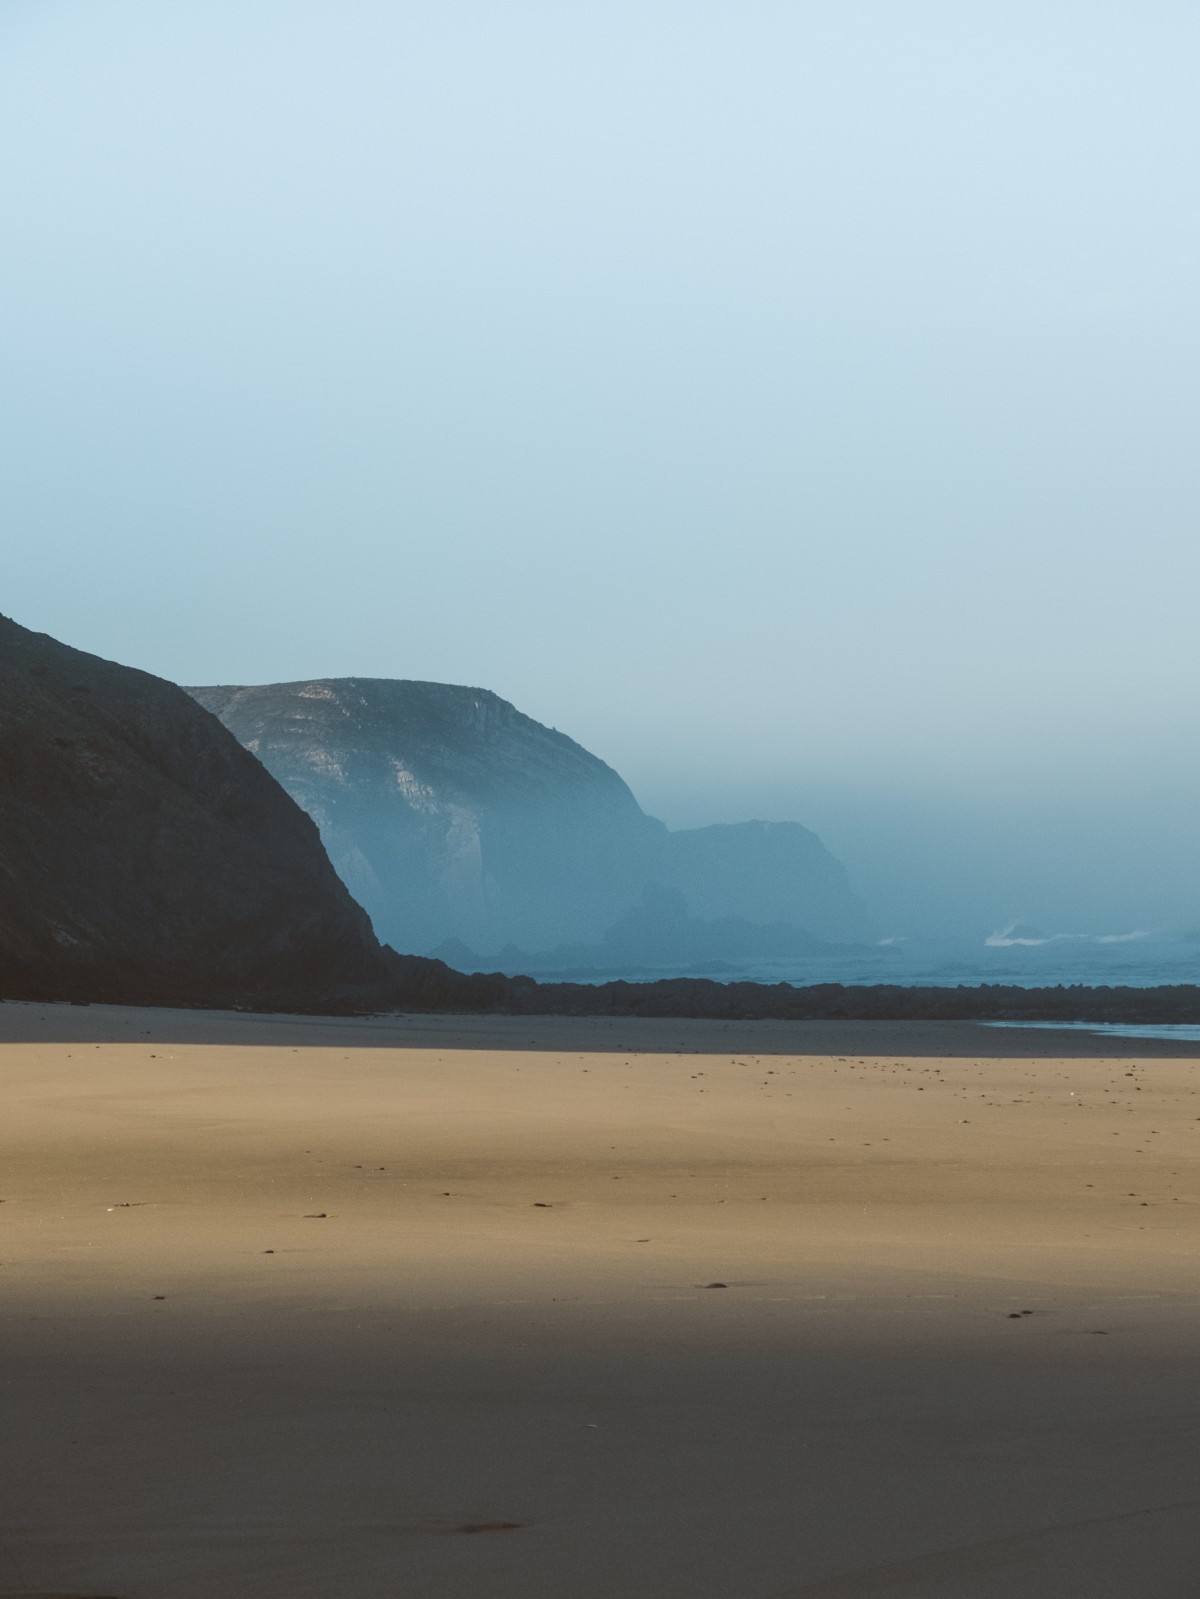
Tags: sea, coast, sand, ocean, horizon, fog, morning, shore, lake, dawn, cliff, dusk, reflection, bay, body of water, loch, cape, landform, natural environment, atmospheric phenomenon